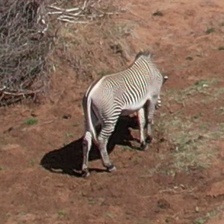
Pose orientation: back-right